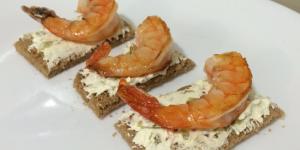
tostadas con gambas